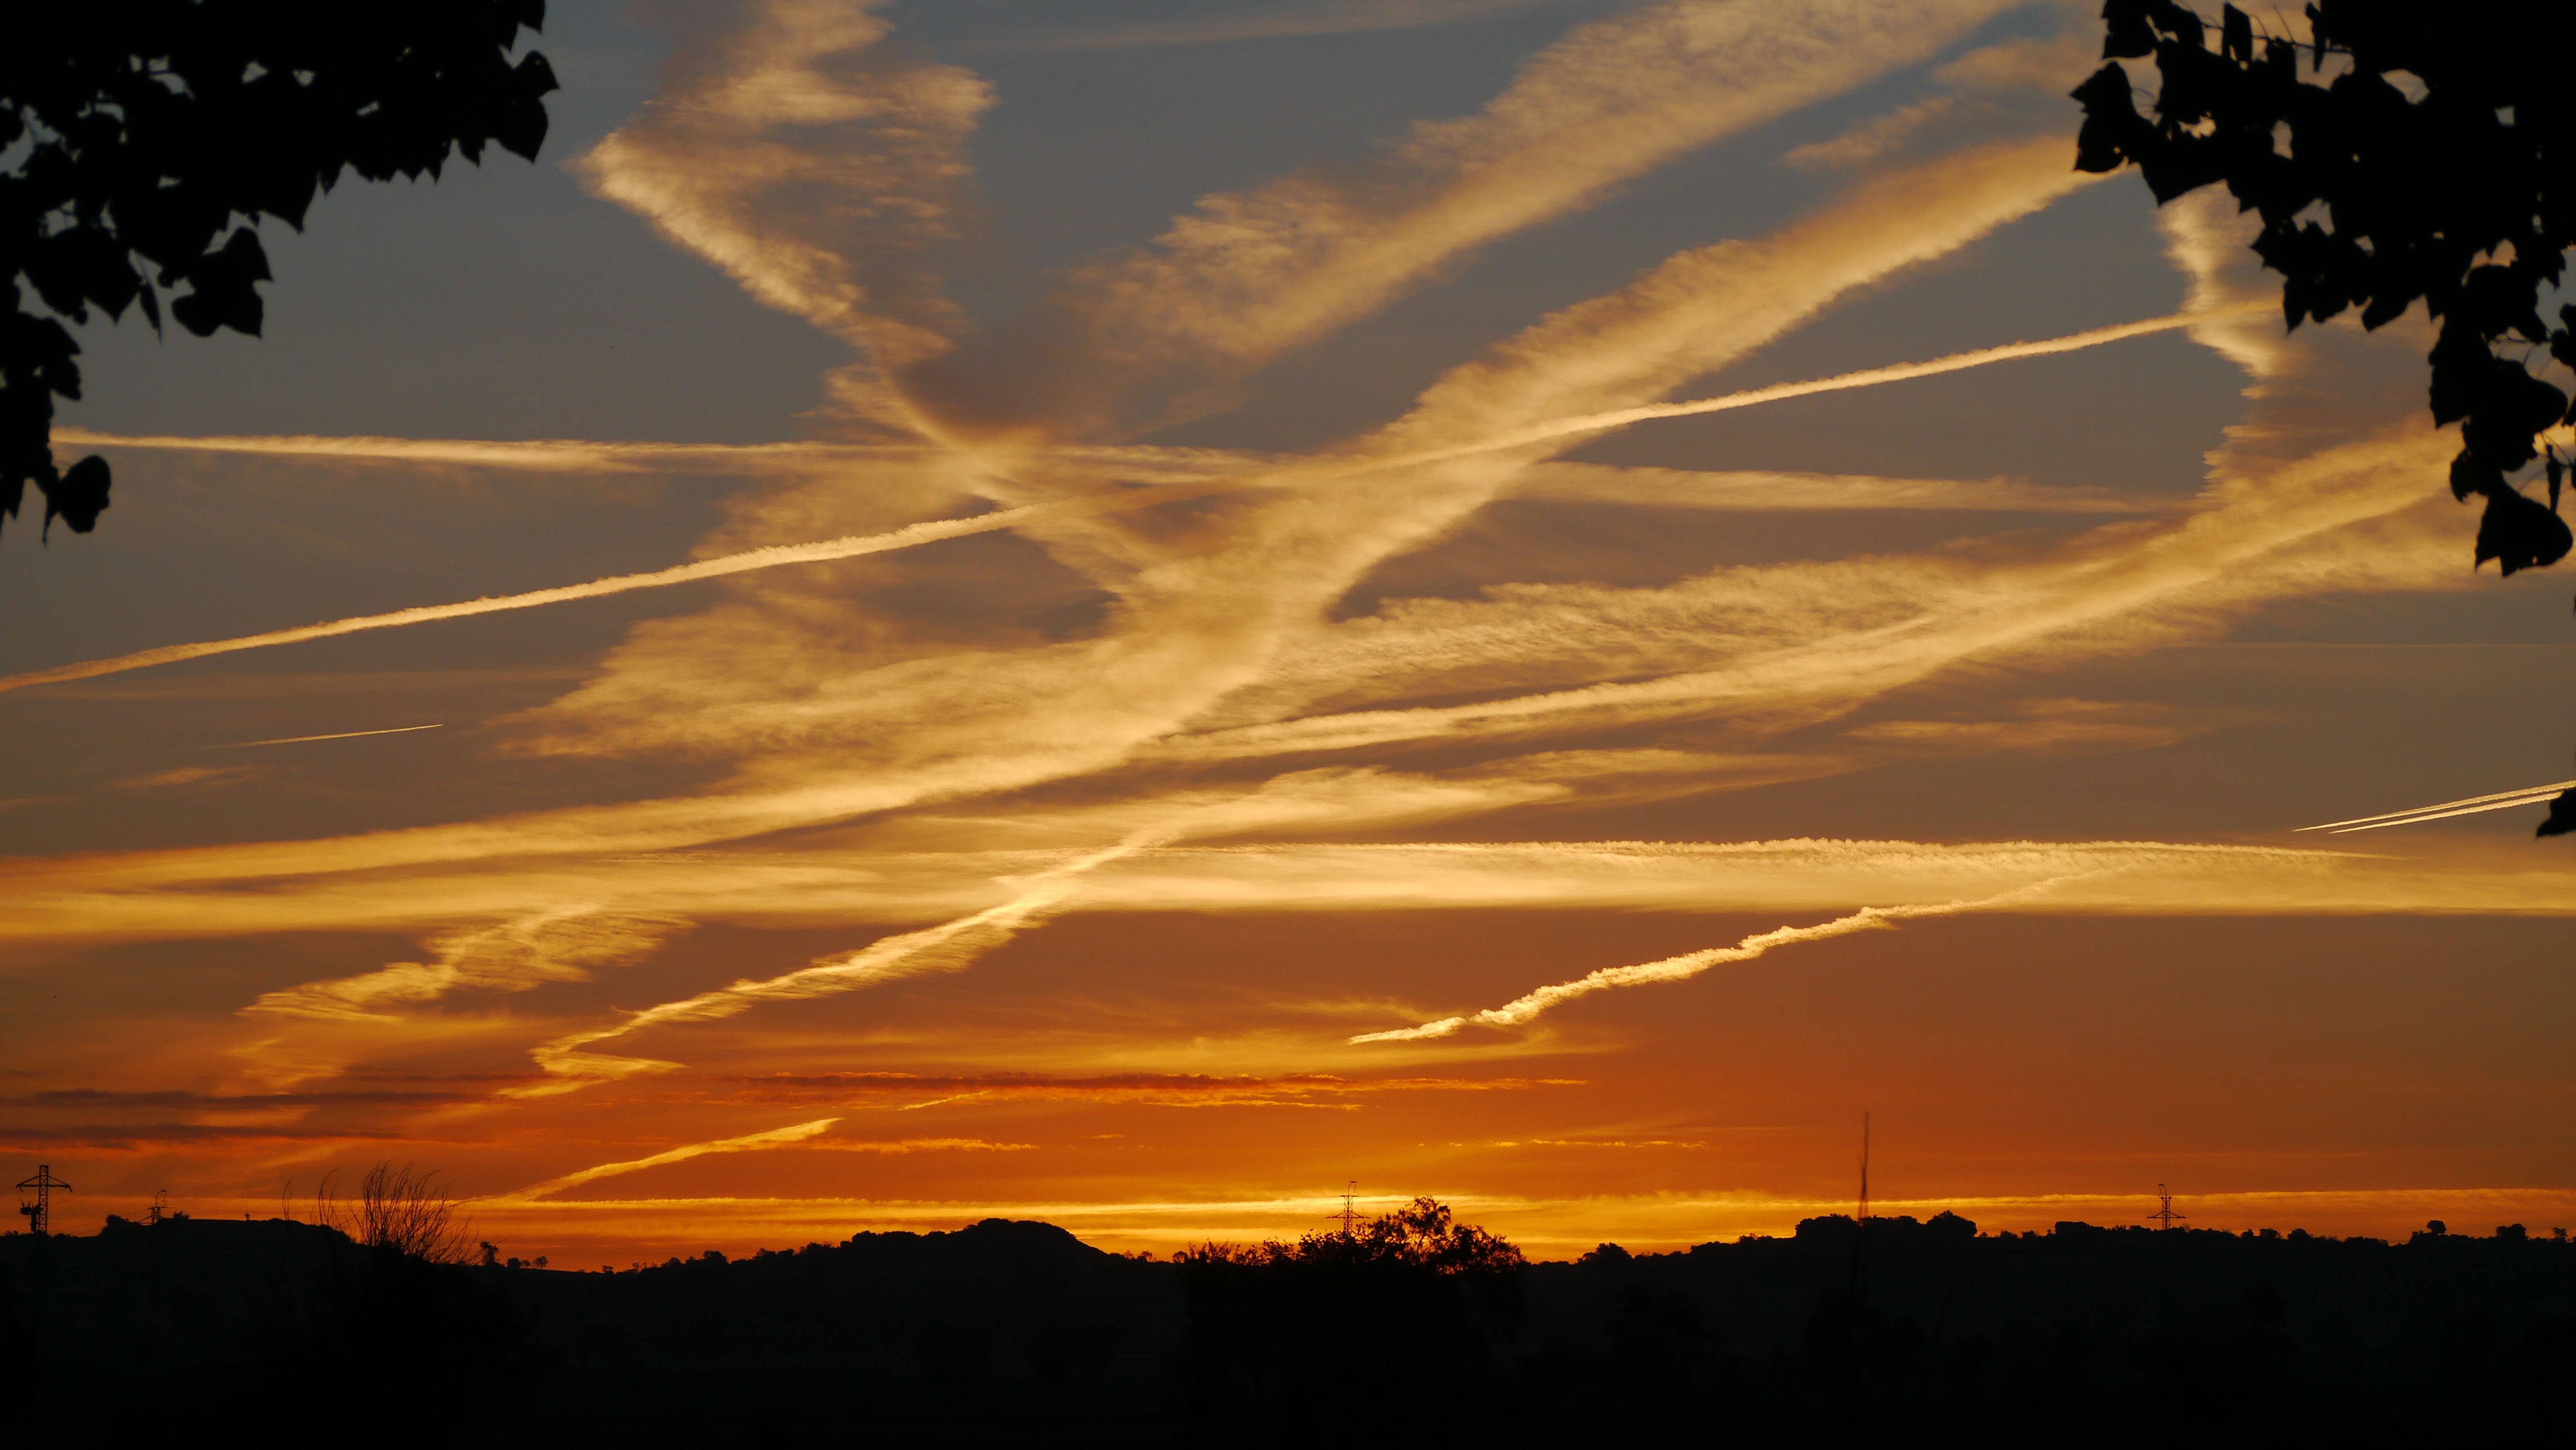
horizon, cloud, sky, sun, sunrise, sunset, sunlight, morning, time, dawn, atmosphere, dusk, evening, clouds, temps, afterglow, of the, red sky at morning, guissona